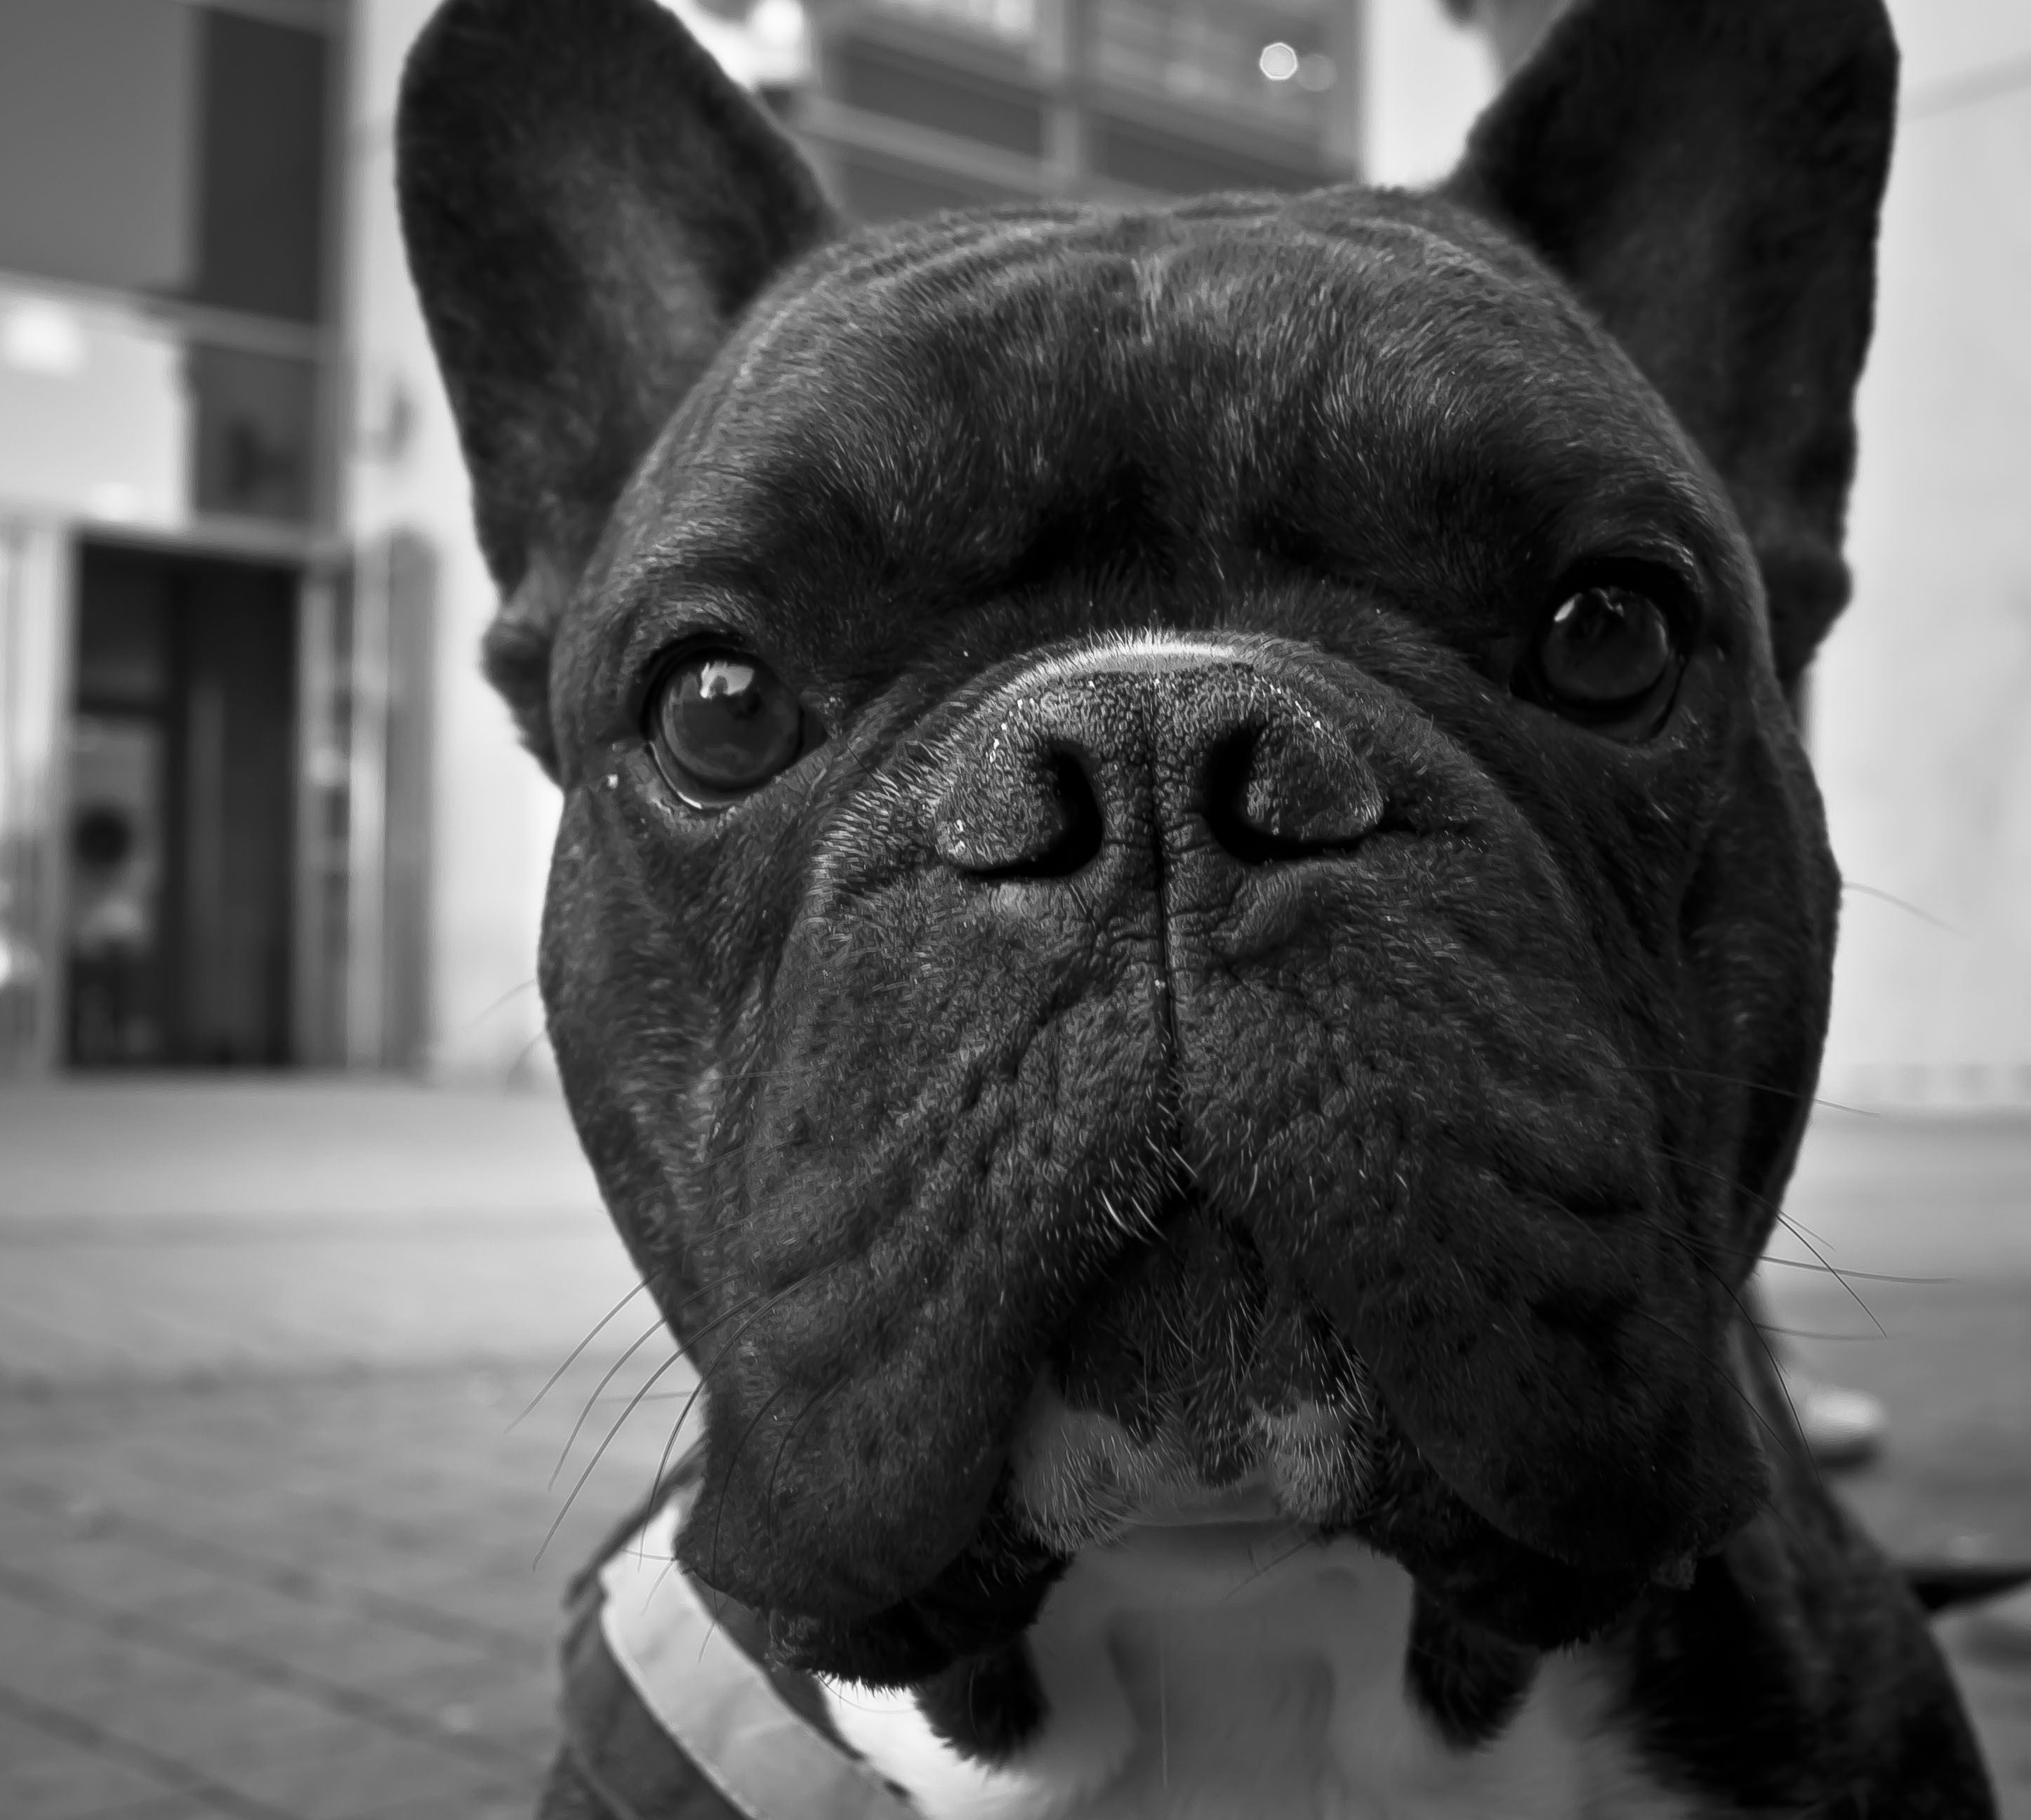
black and white, white, dog, animal, cute, pet, portrait, small, mammal, black, monochrome, bulldog, little, vertebrate, french bulldog, dog breed, terrier, doggy, pedigree, monochrome photography, old english bulldog, dog like mammal, carnivoran, olde english bulldogge, toy bulldog